Oral Roberts University

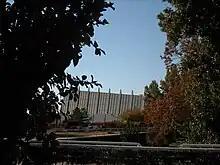
Christ's Chapel as seen from the gardens surrounding the Prayer Tower

ORU is accredited by the Higher Learning Commission. Some colleges and programs are accredited by specialized accreditors, including the Association of Collegiate Business Schools and Programs, National Council for Accreditation of Teacher Education, Accreditation Board for Engineering and Technology, Commission on Collegiate Nursing Education, and Council on Social Work Education.